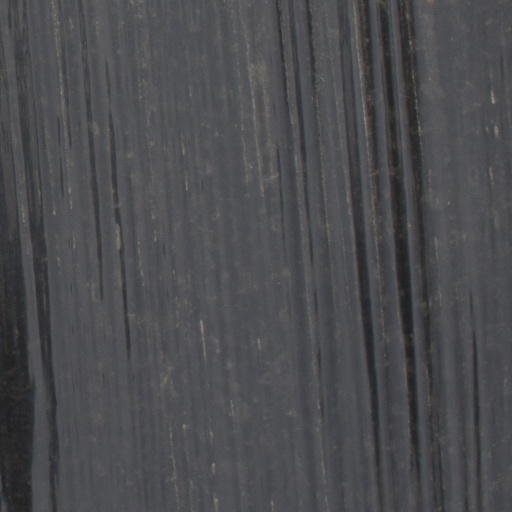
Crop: Jerusalem artichoke